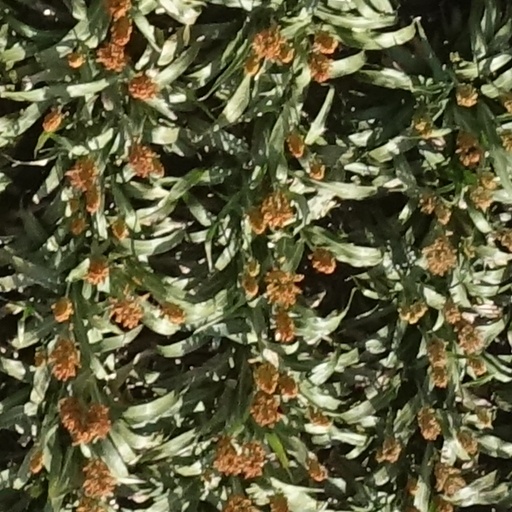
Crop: sorghum